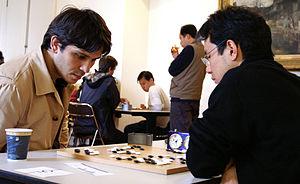
Cătălin Țăranu, né le 31 mars 1973 en Roumanie, est un joueur de go professionnel au Japon. Il est l'un des rares joueurs européens et le seul joueur d'origine roumaine à être devenu professionnel.